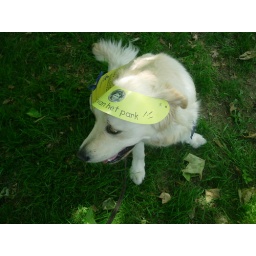
Alix is a female golden retriever and a service dog in training. Picture taken by her foster family.